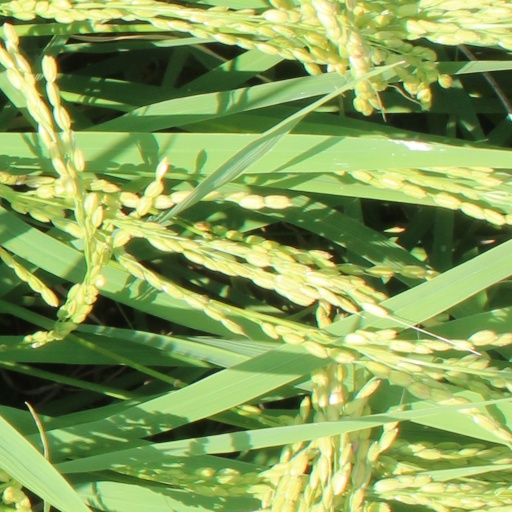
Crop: rice